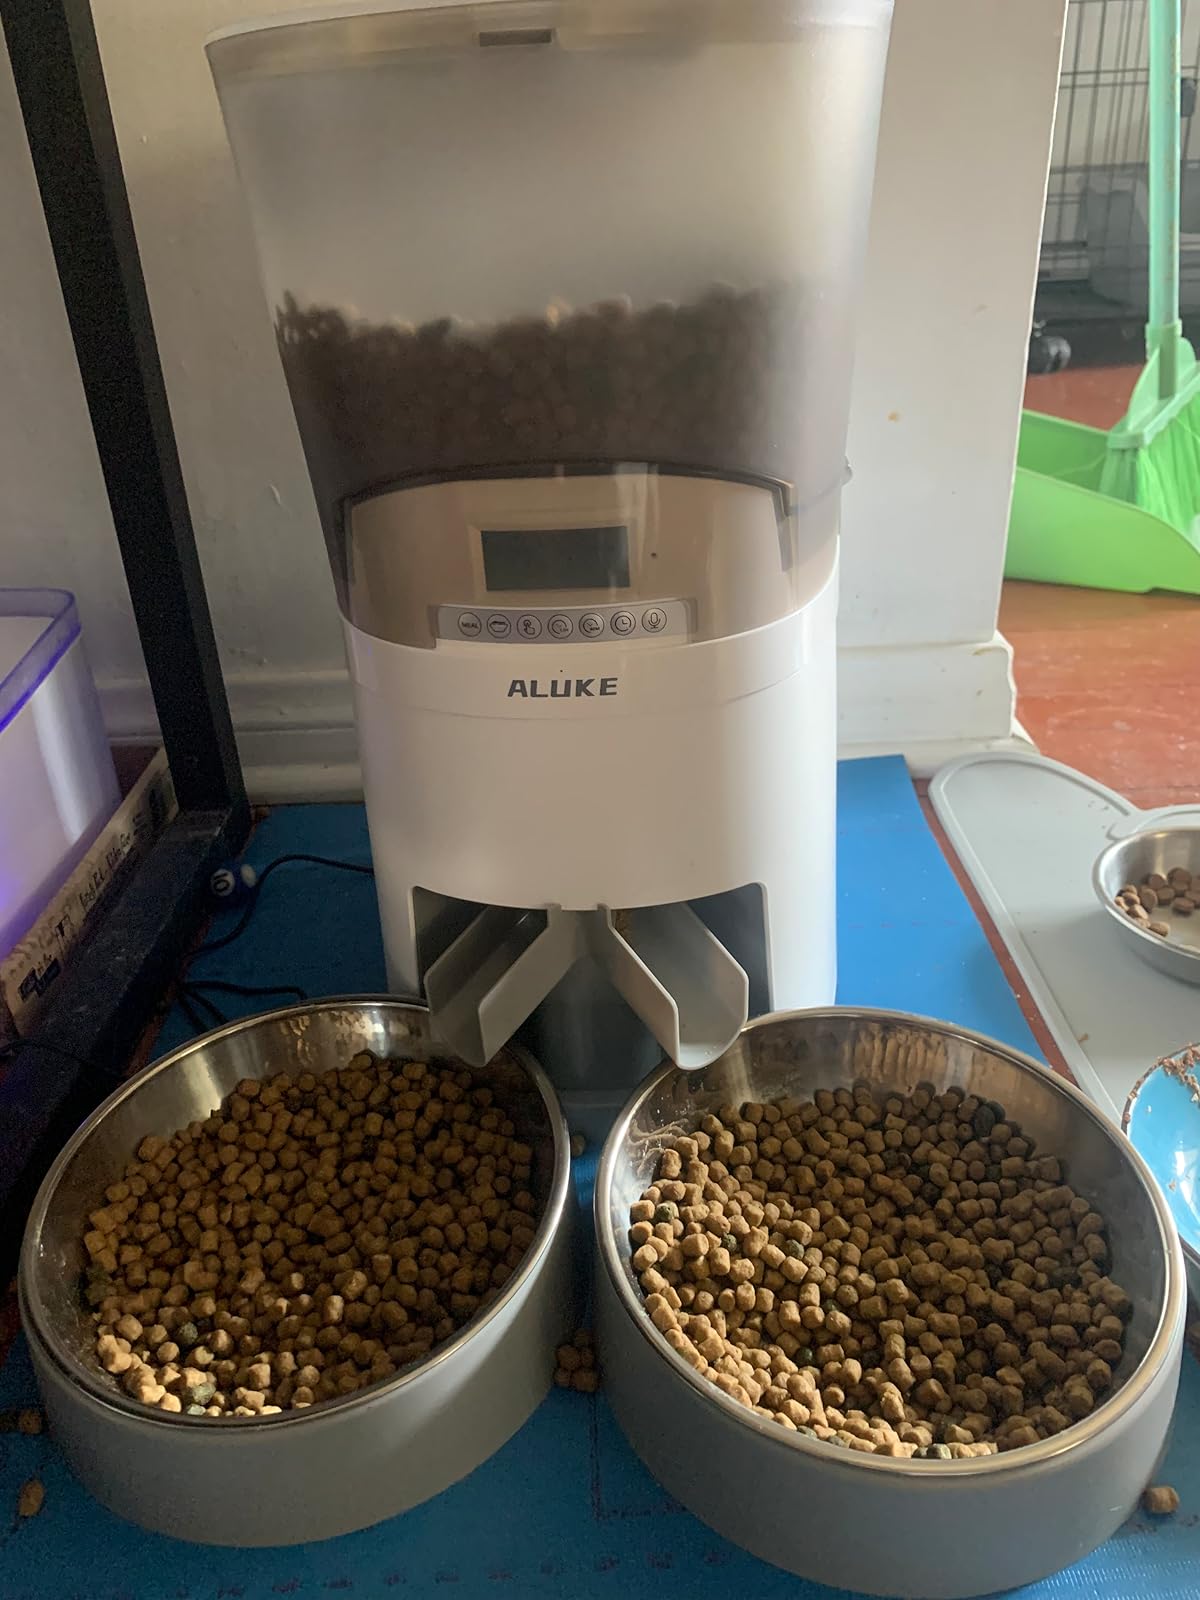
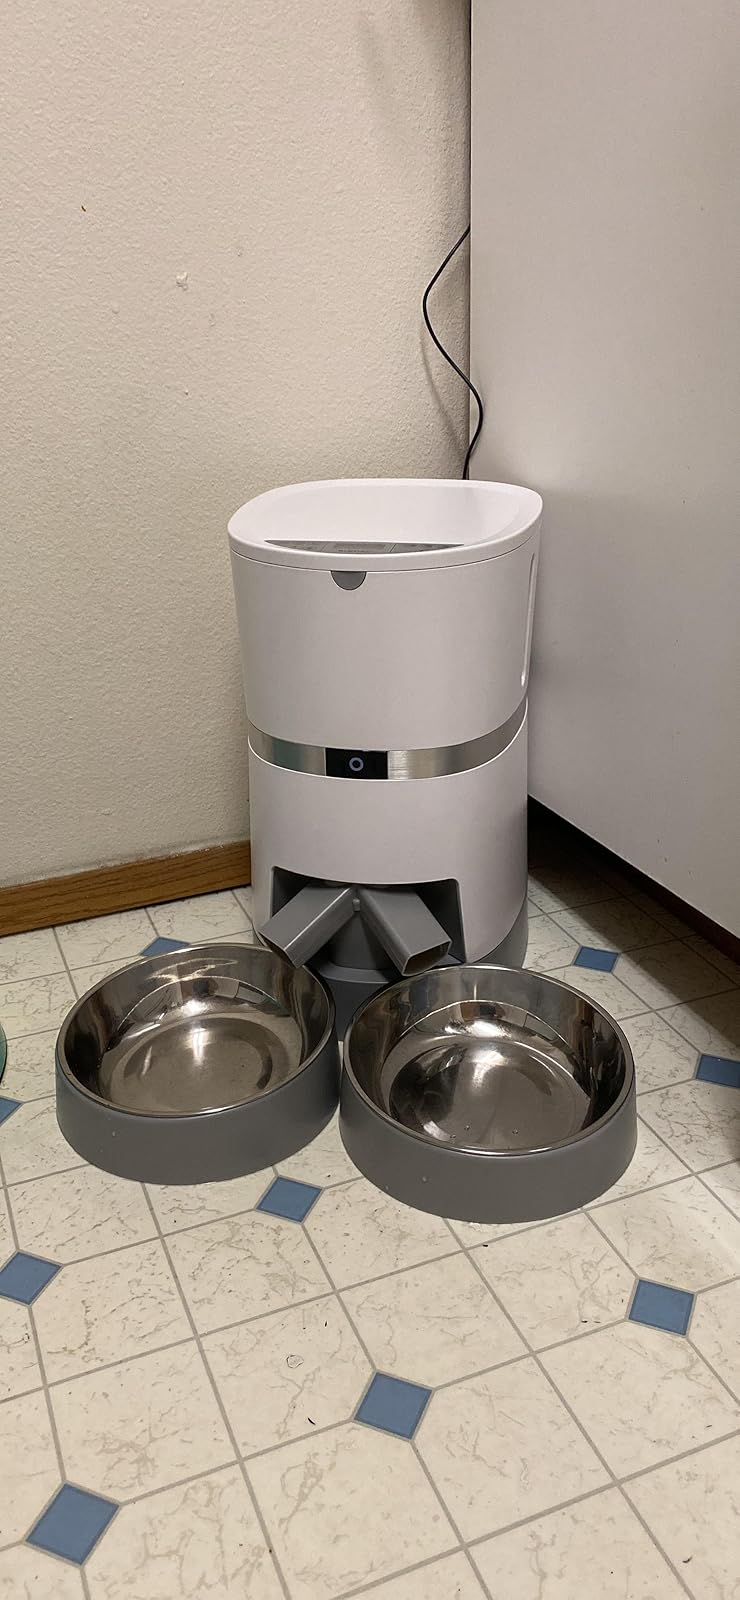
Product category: items_feeder
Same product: no